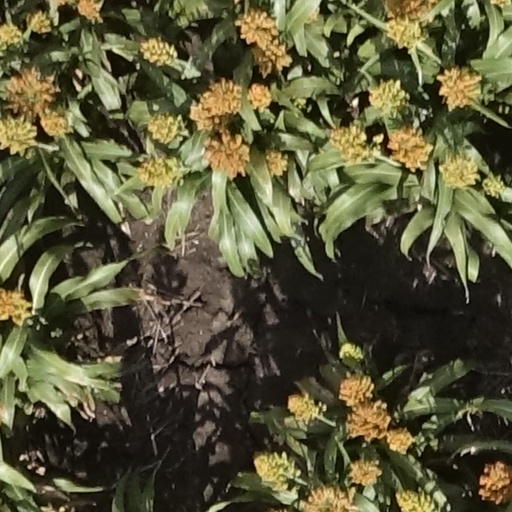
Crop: sorghum